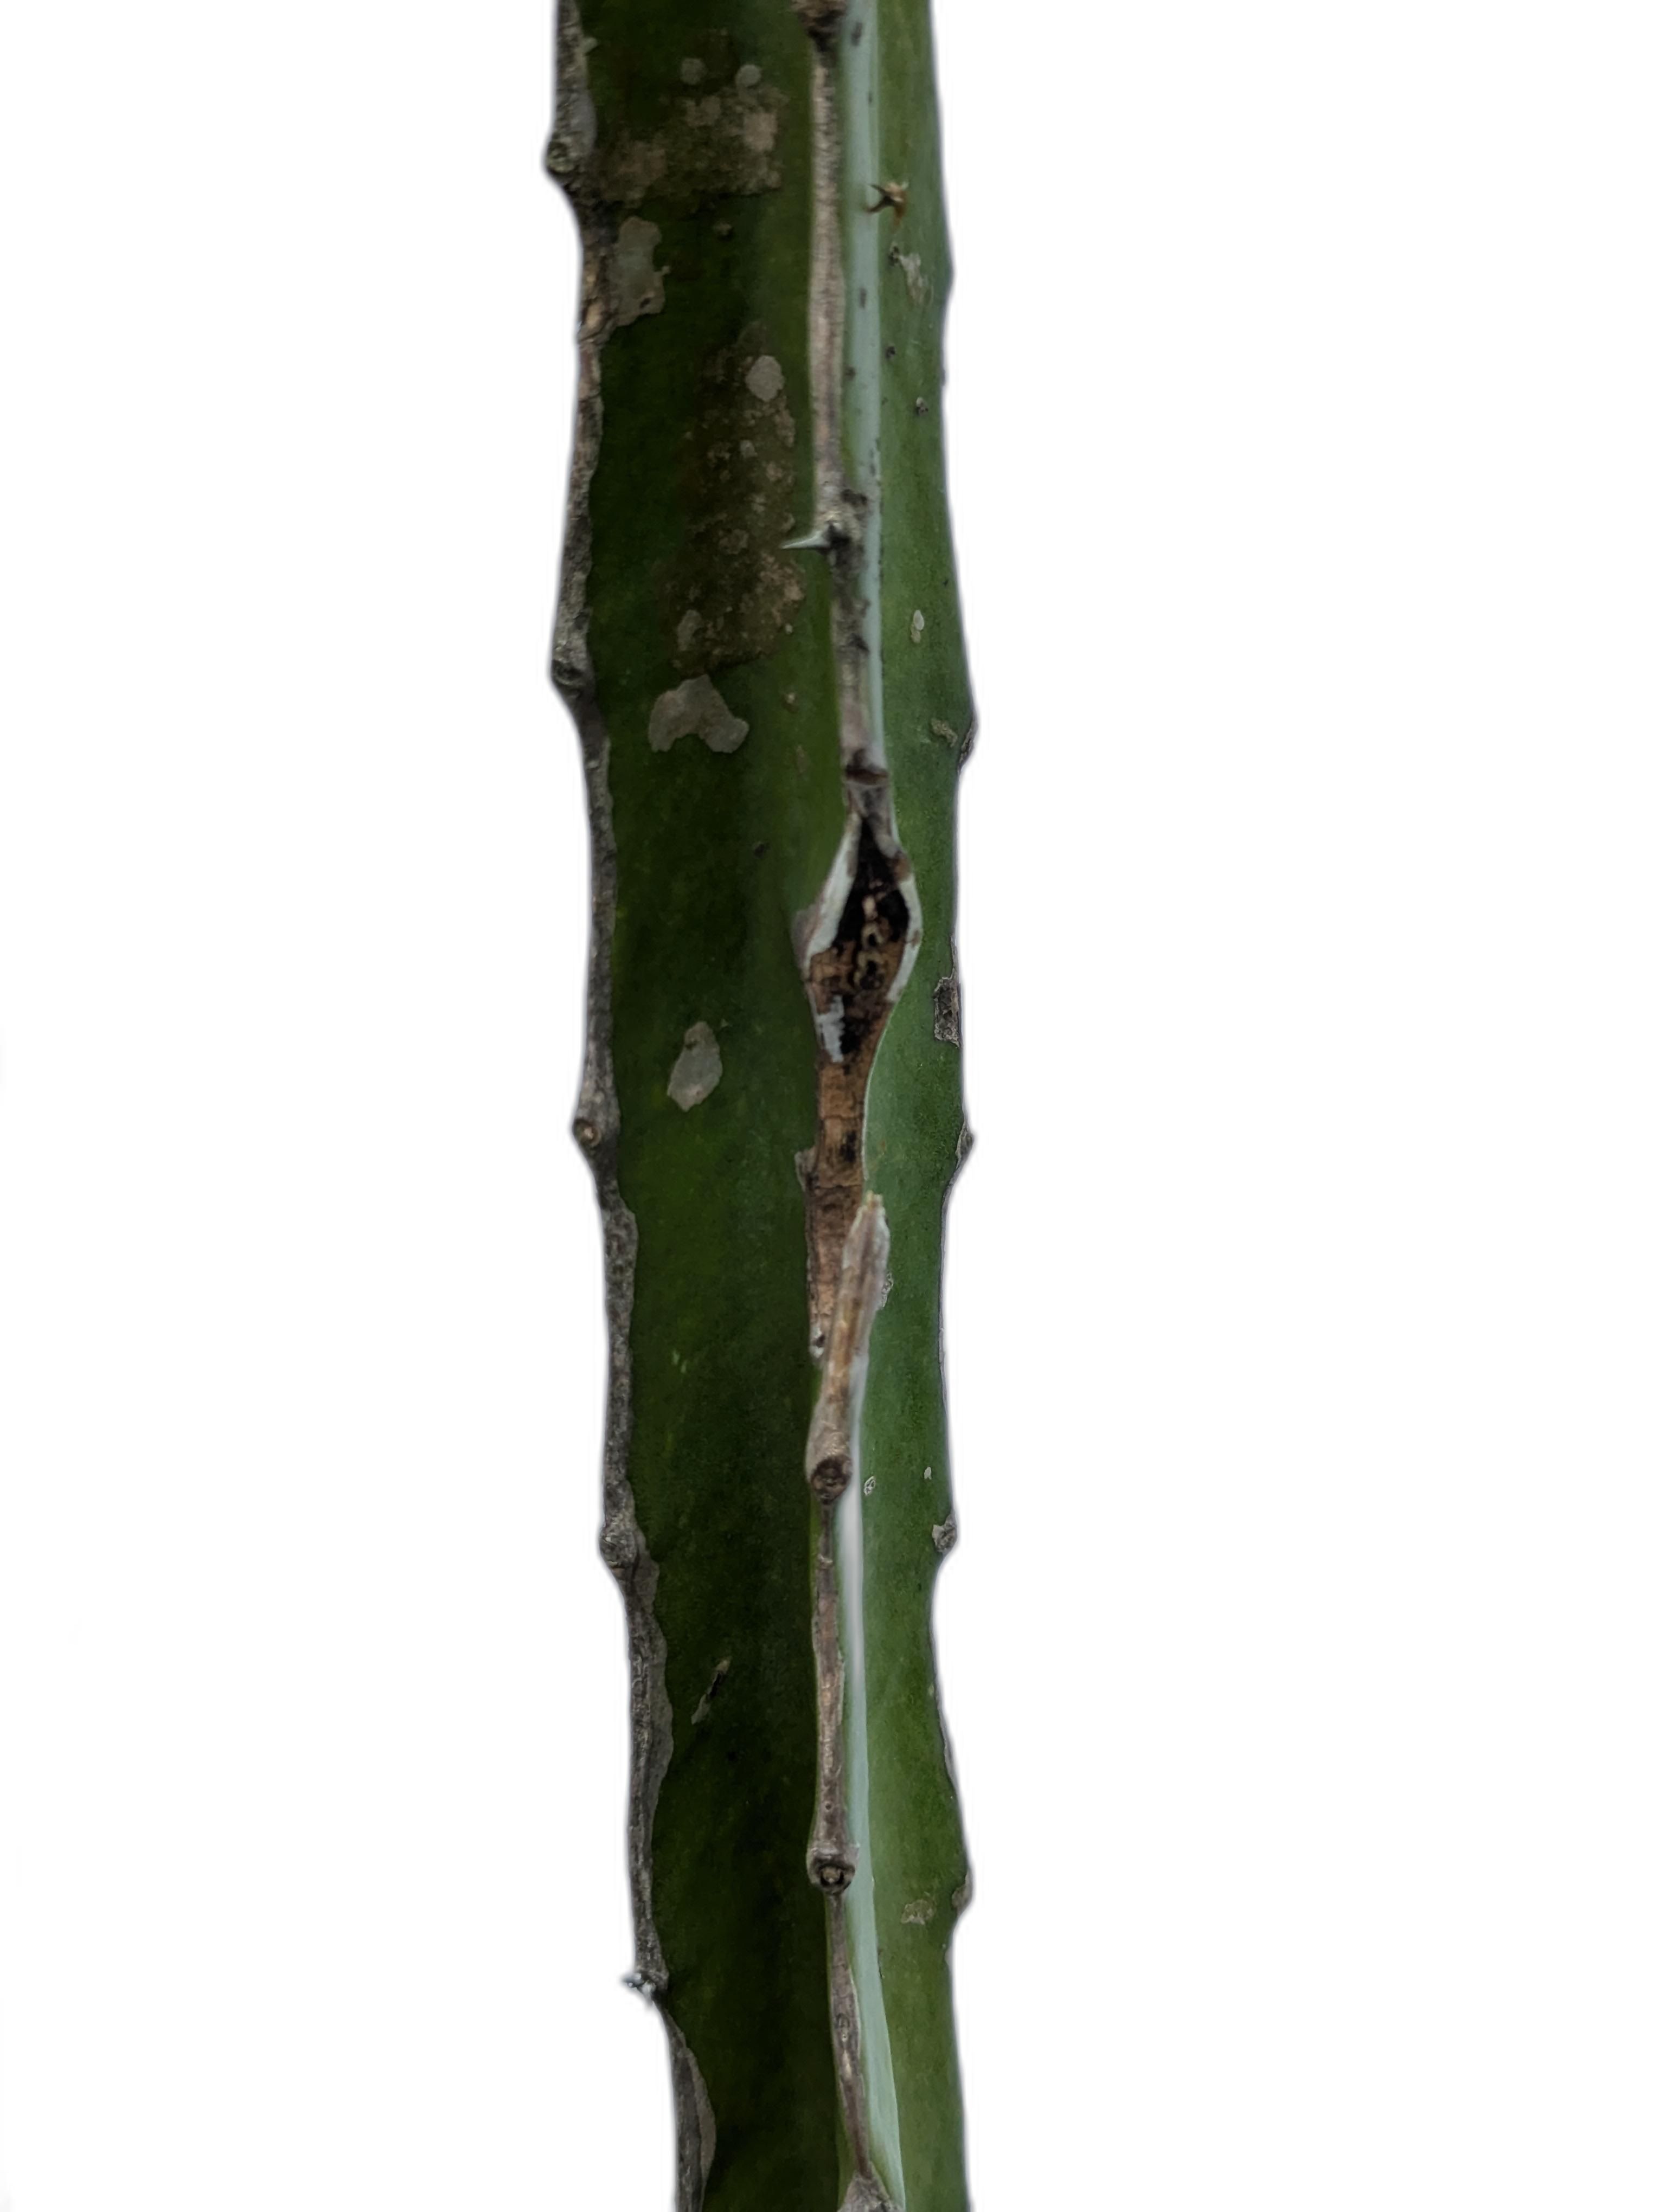
Label: Bad leaf